Sorbonne University Alliance

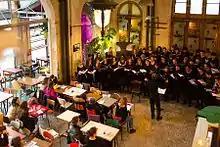
A COSU performance in Paris, March 2014

Since 2010, Sorbonne University has set a goal of optimizing students' living conditions and pooling associative activities of all the students.